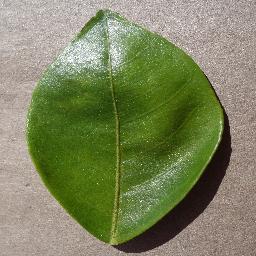
Label: Orange___Haunglongbing_(Citrus_greening)